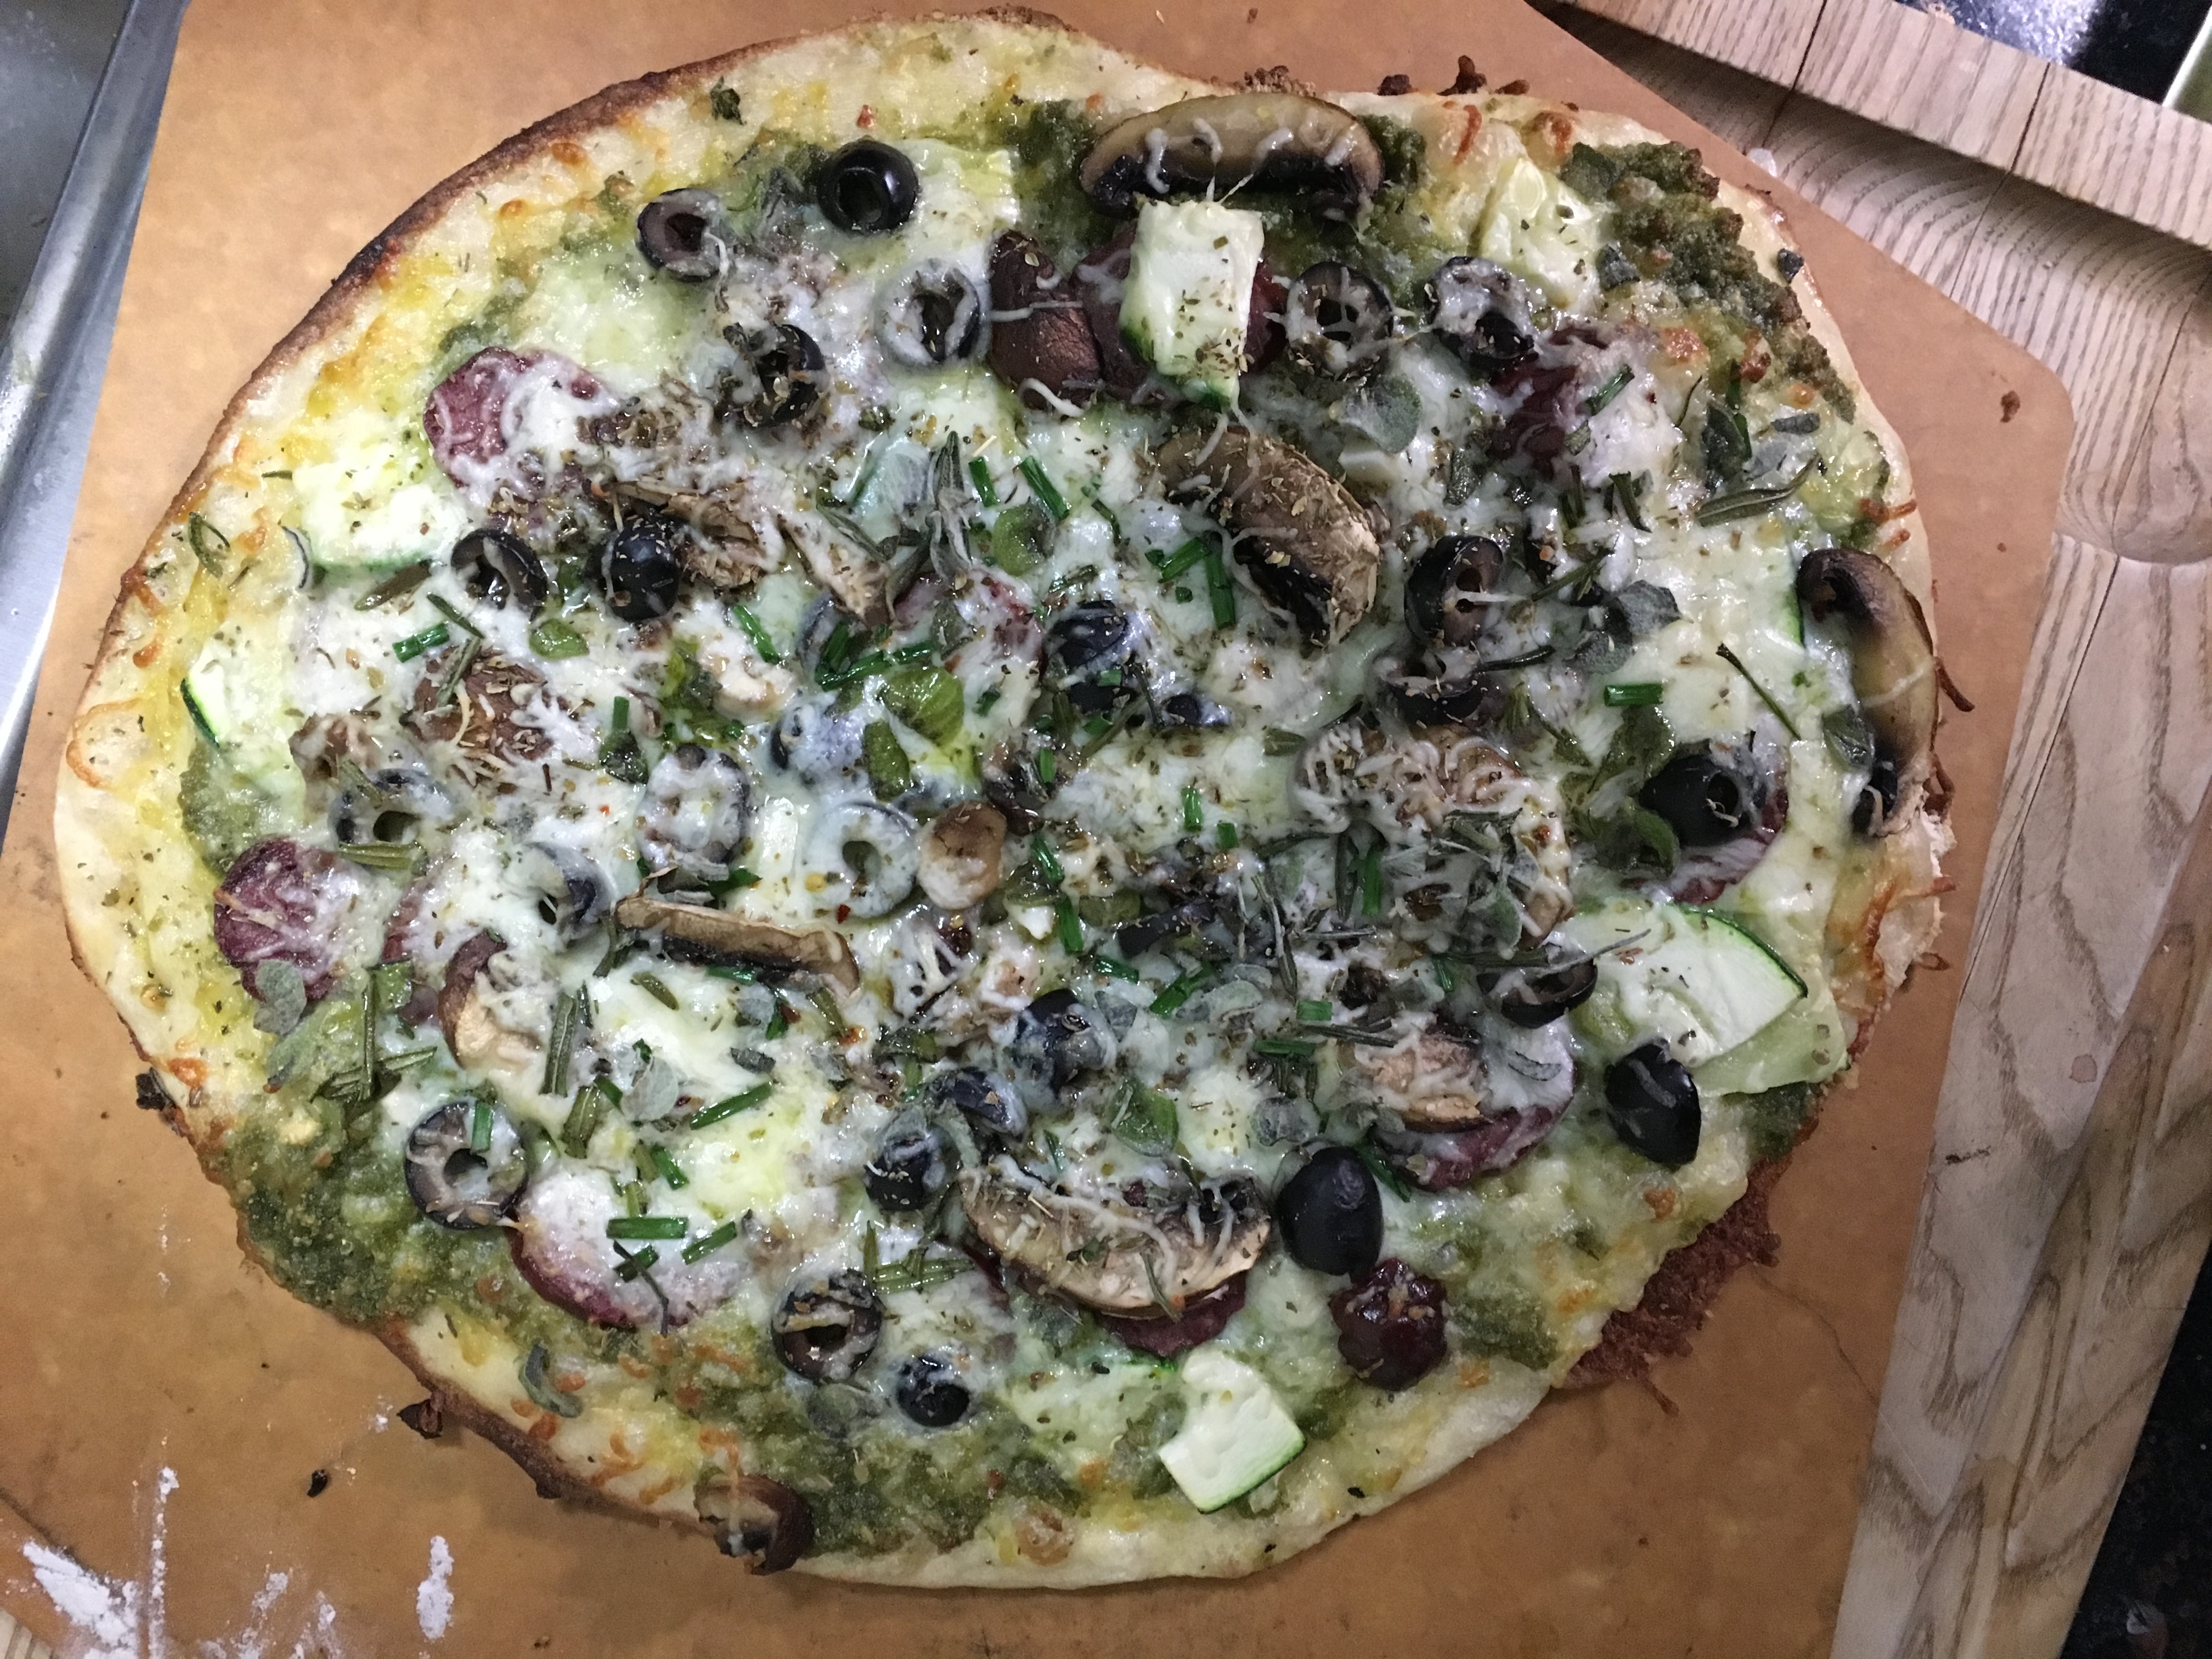
dish, food, produce, vegetable, cuisine, pizza, quiche, baked goods, italian food, frittata, leaf vegetable, european food